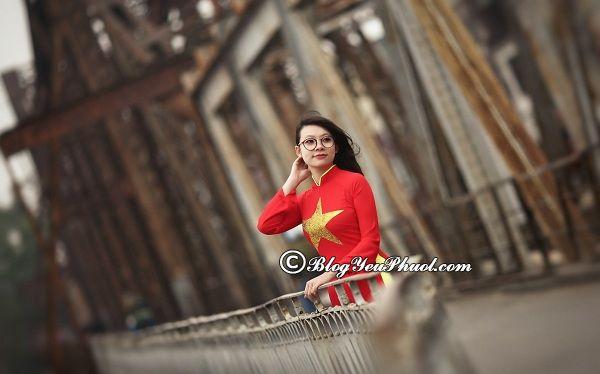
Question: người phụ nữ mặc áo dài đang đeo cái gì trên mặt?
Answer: cô ấy đang đeo mắt kính